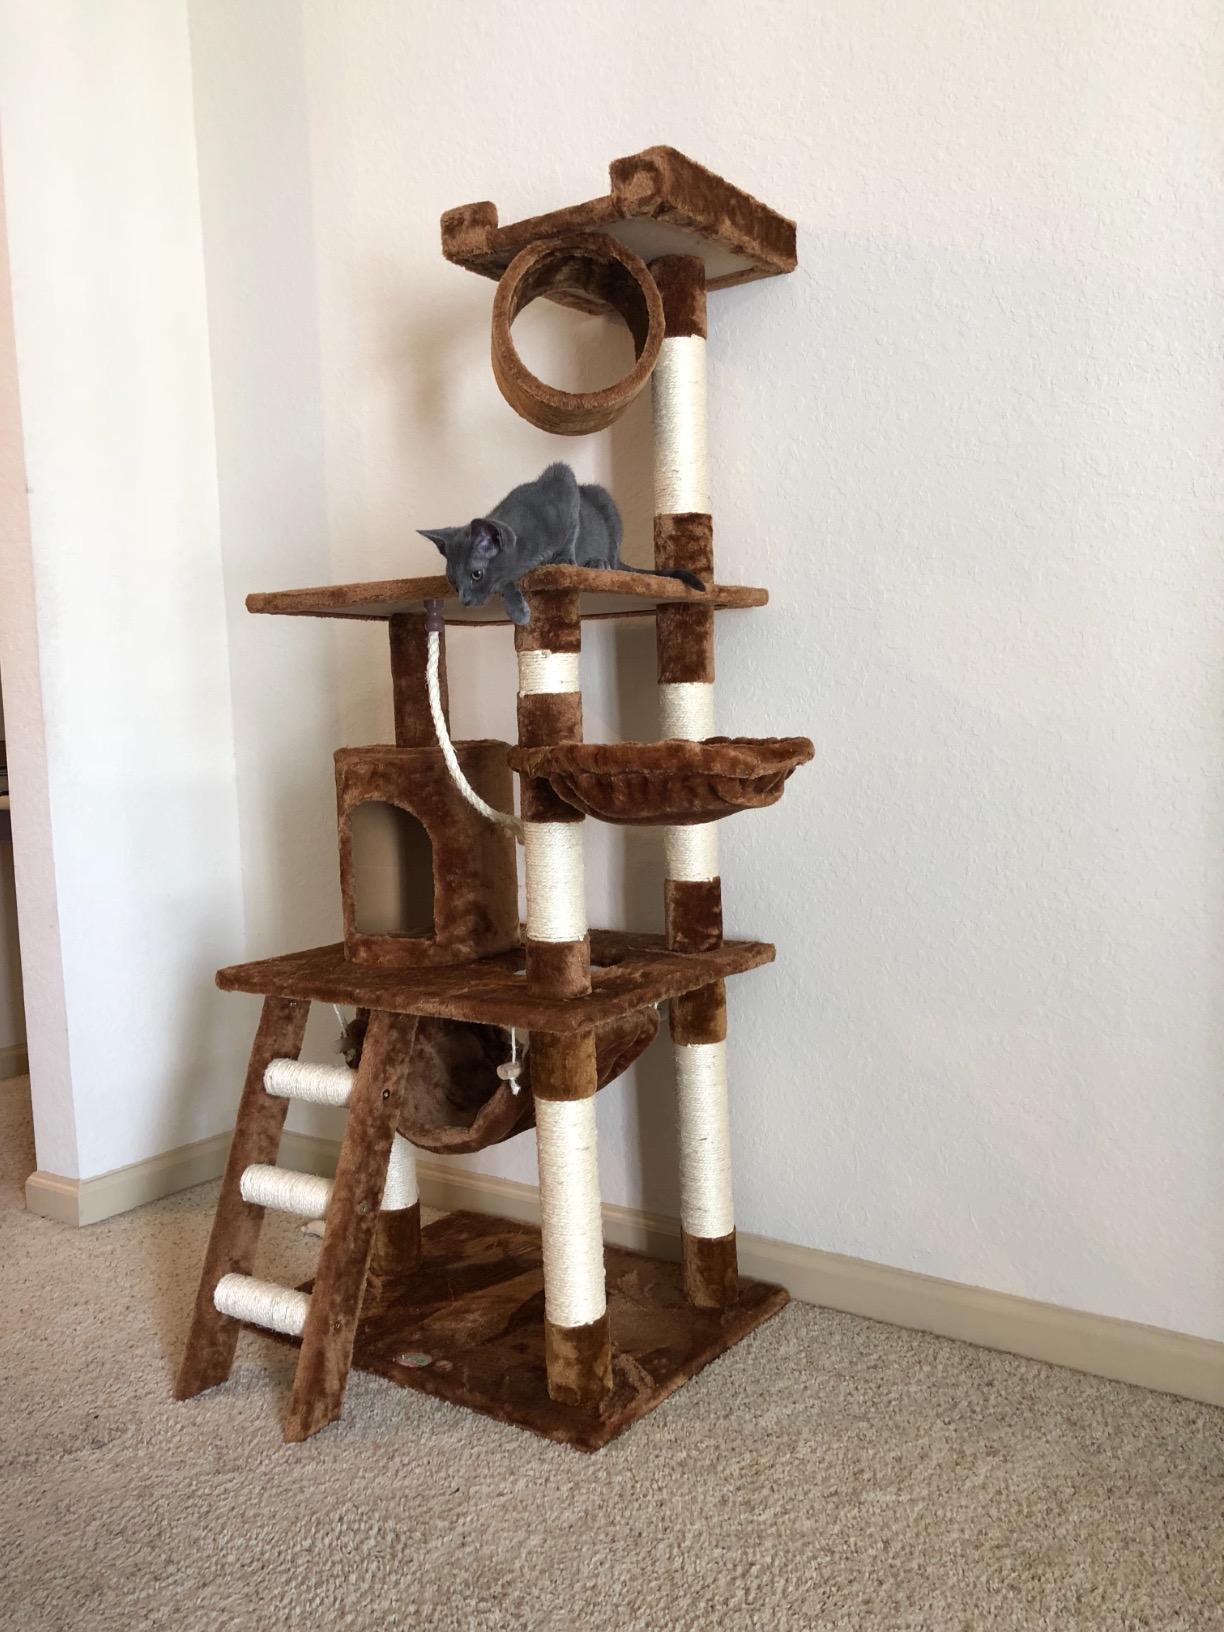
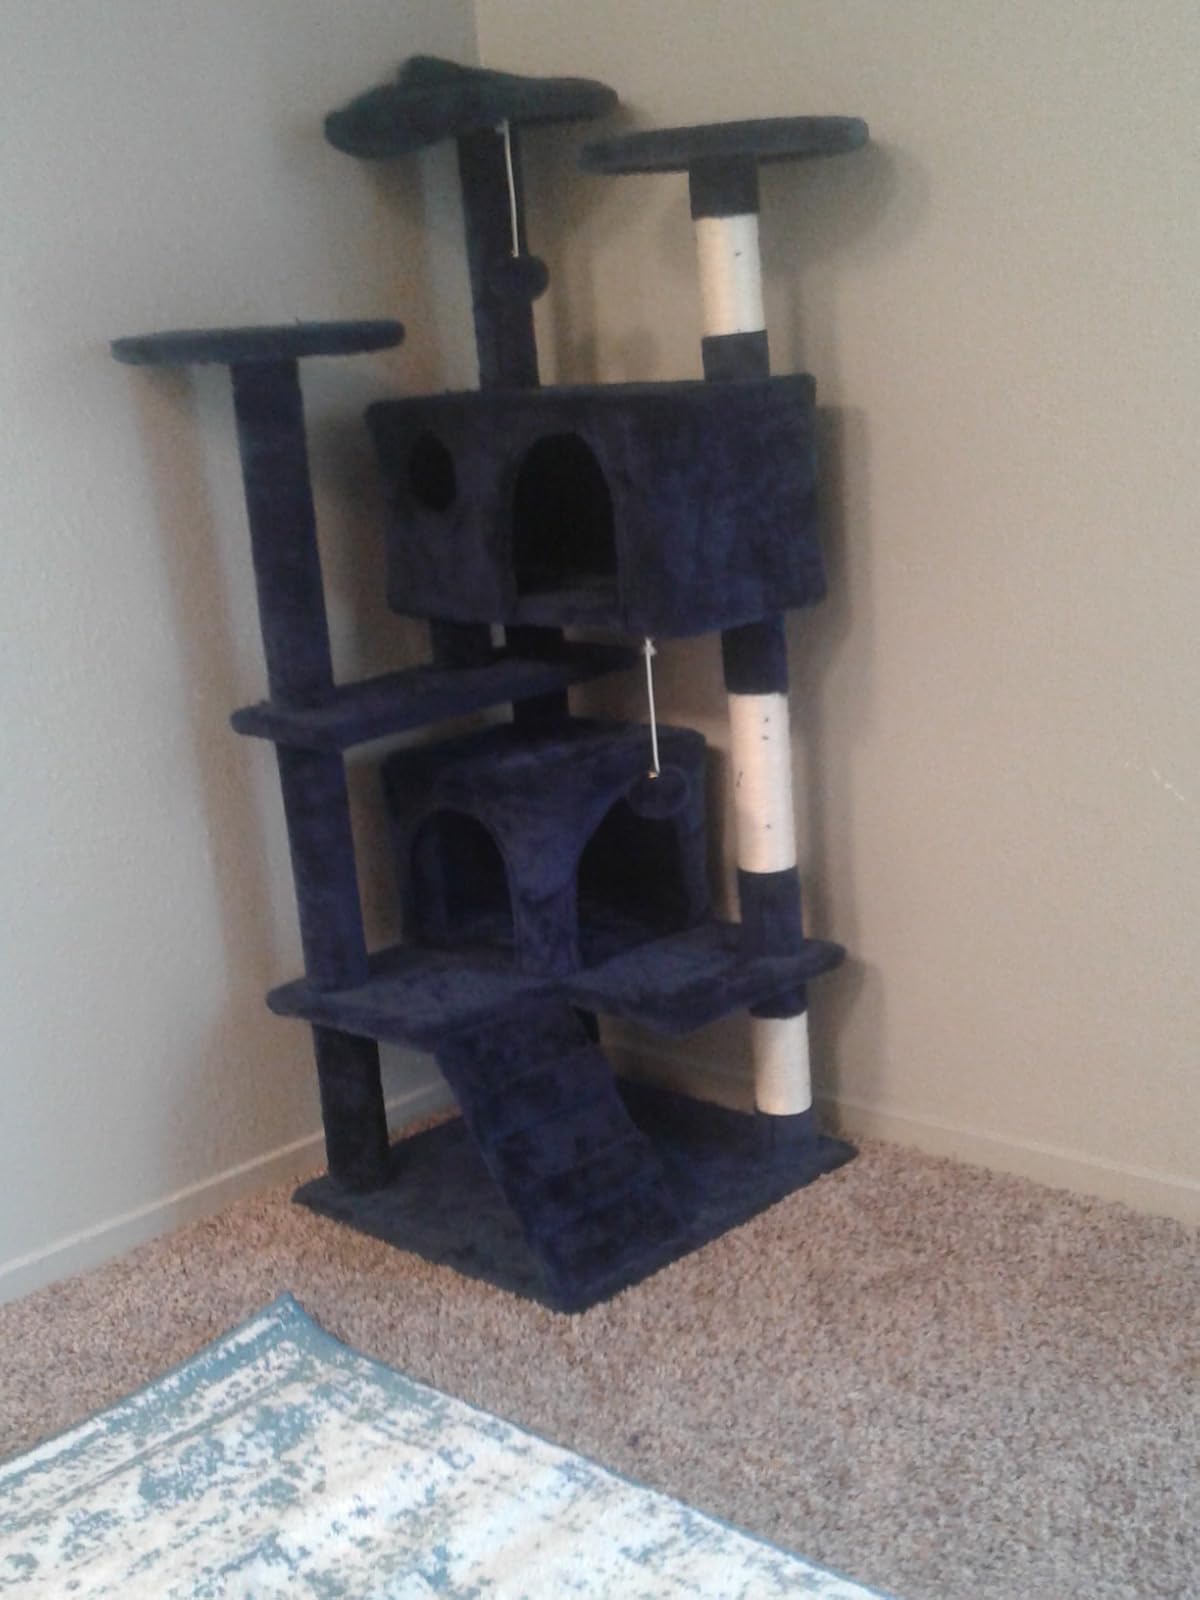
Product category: items_cat tree
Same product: no